Brunei–Muara District

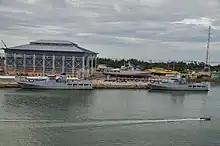
Muara Naval Base

The principal port and a vital trade gateway, Muara Port is situated in Brunei–Muara and is about 27 km from the city centre. It handles the majority of the nation's imports and exports. The Muara Container Terminal effectively handles all containerized freight since it is run by knowledgeable staff and has state-of-the-art equipment. Muara Port is ideally situated to meet both present demands and future expansion, especially in the East ASEAN Growth Area and the BIMP-EAGA. It can handle between 220,000 and 330,000 TEU cargo. Furthermore, because of its strategic location along the East–West maritime trade route and appropriateness for big container ships, Pulau Muara Besar, which spans 955 hectares in Brunei Bay, has been considered as the perfect site for a deep-sea container port. The Royal Brunei Navy's Muara Naval Base and the Serasa Ferry Terminal are two other establishments in Mukim Serasa.